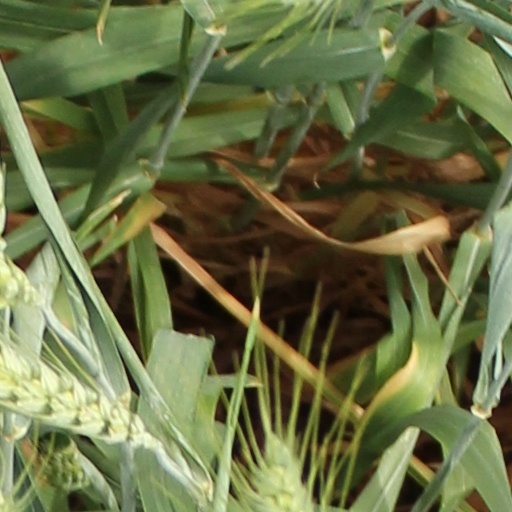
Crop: wheat